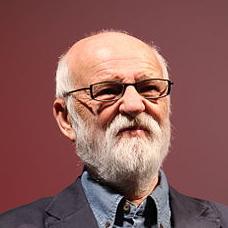
Age: 74